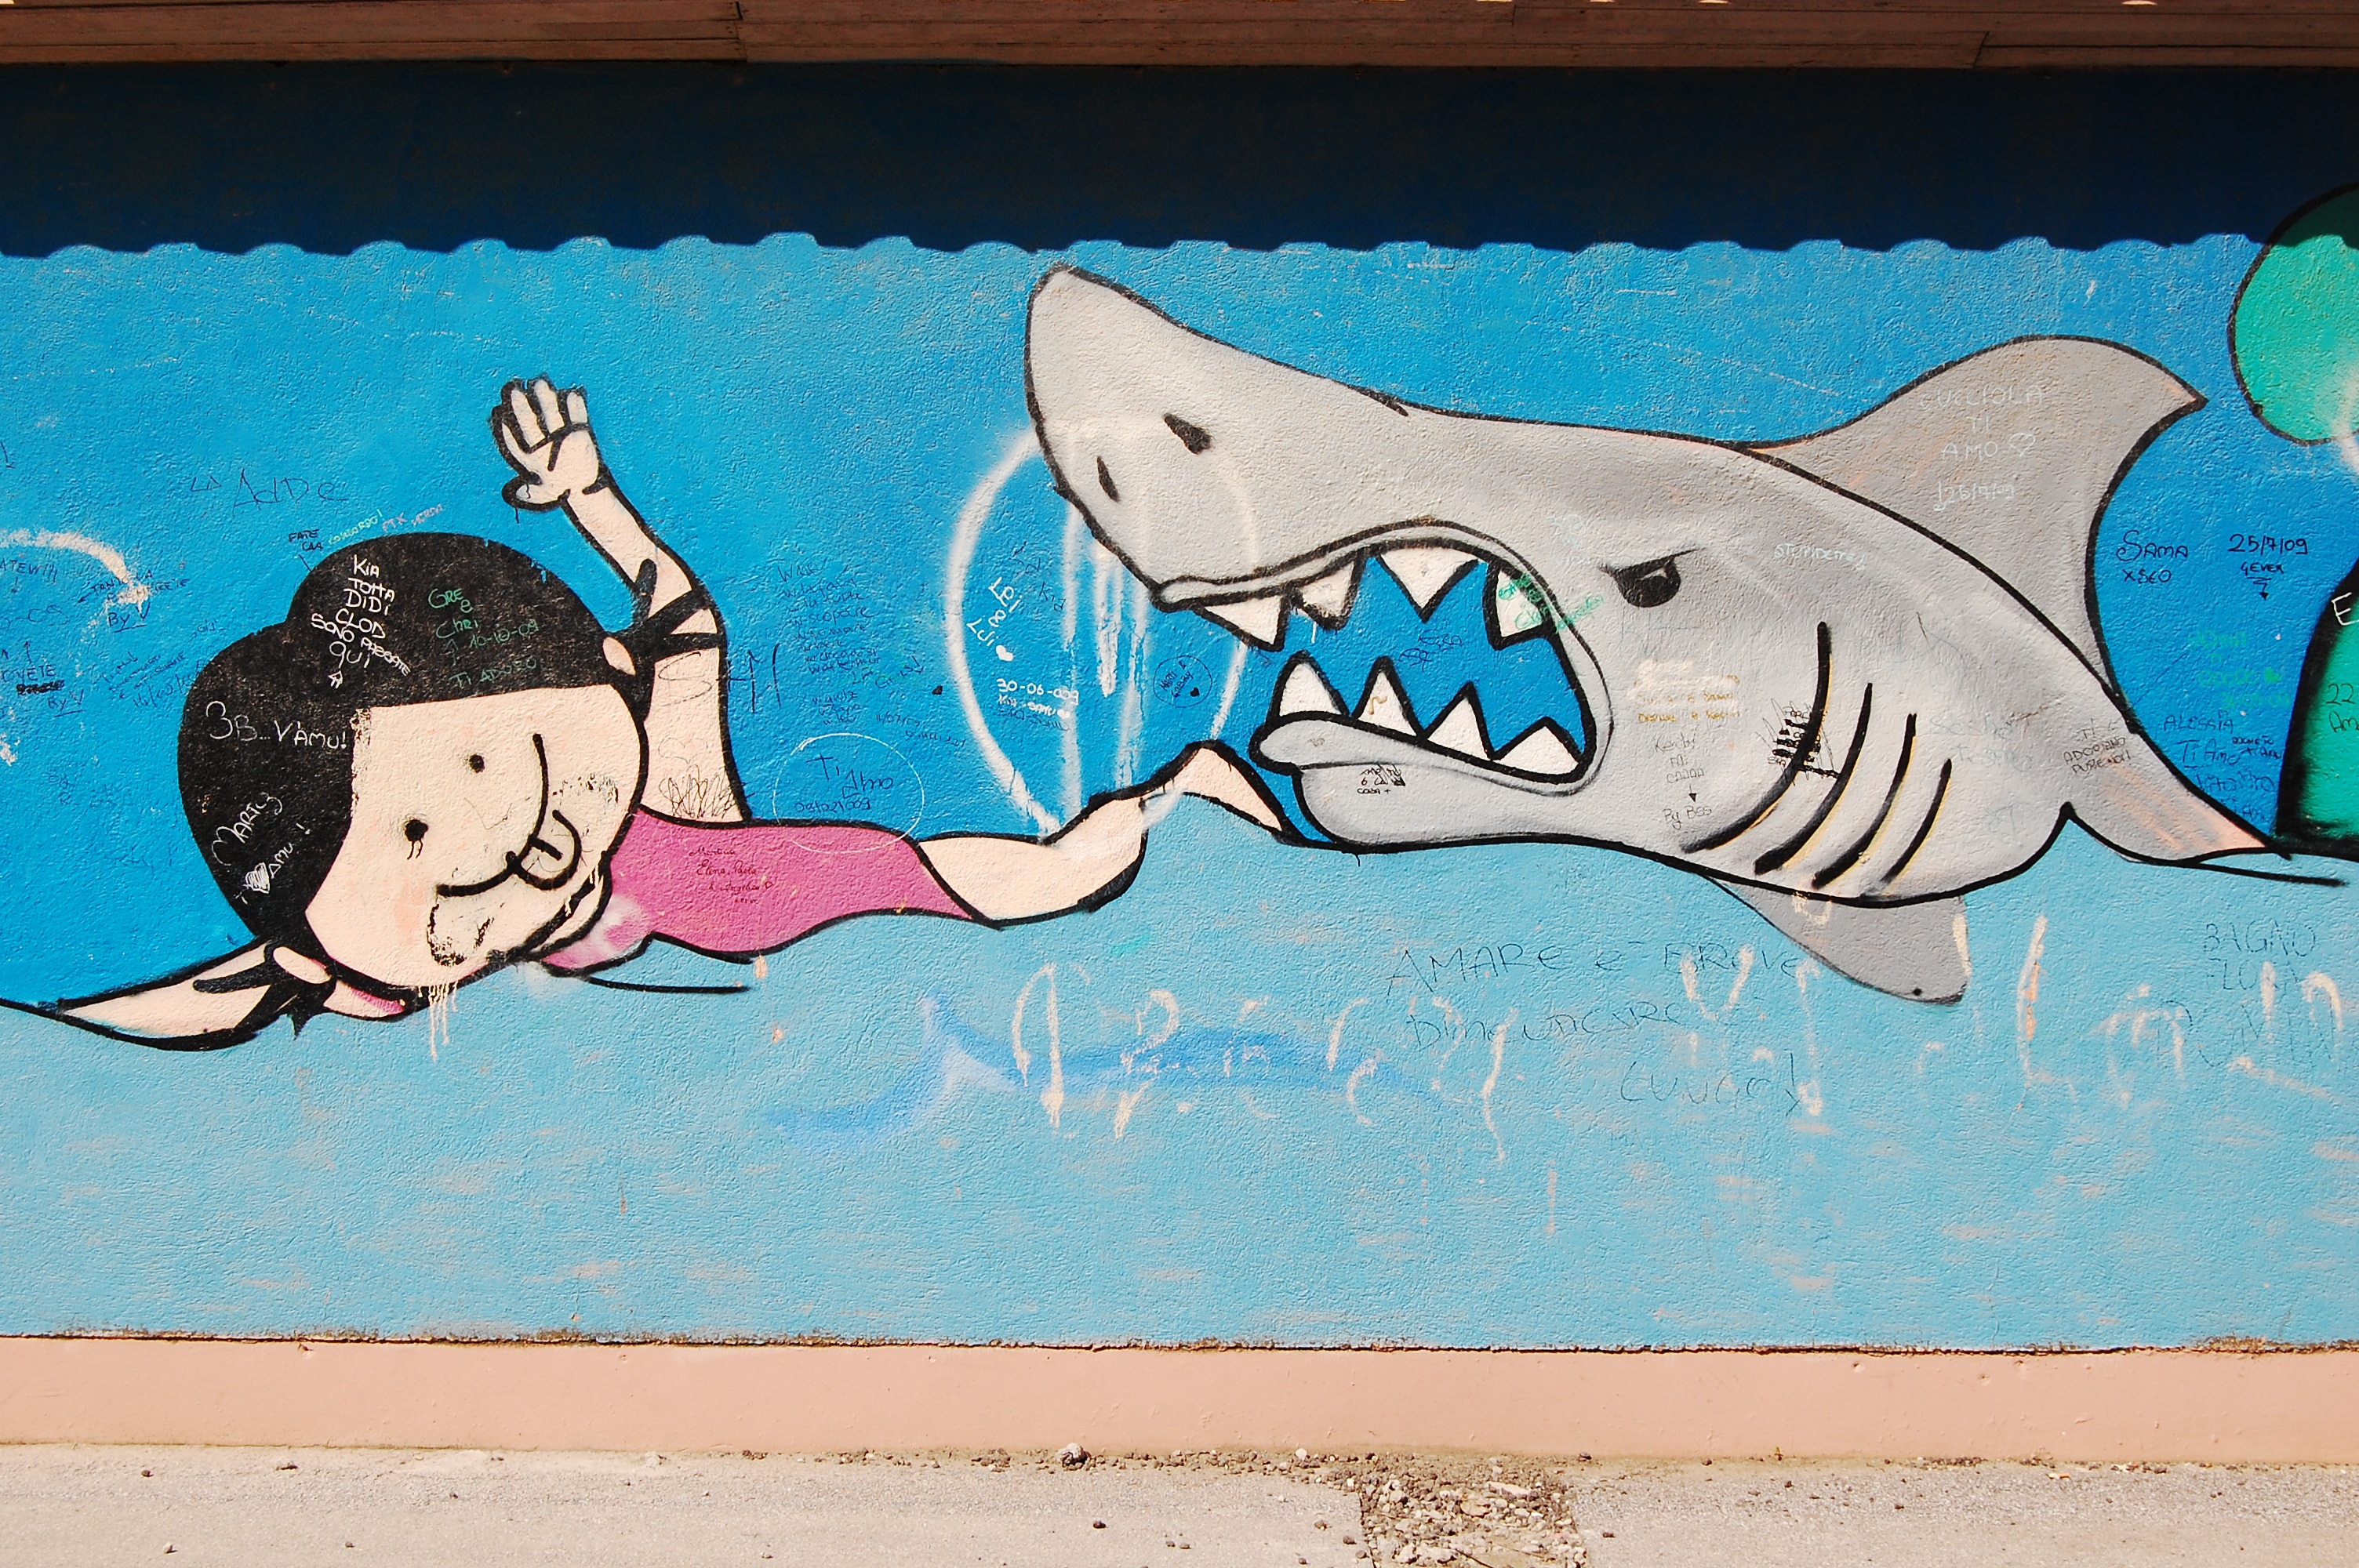
italy, fish, graffiti, shark, art, illustration, mural, cartoon